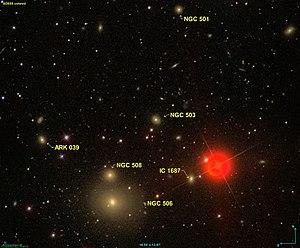
Image créée à l'aide du logiciel Aladin Sky Atlas du Centre de Données astronomiques de Strasbourg et des données de SDSS (Sloan Digital Sky Survey).
NGC 503 est une galaxie lenticulaire située dans la constellation des Poissons à environ 265 millions d'années-lumière de la Voie lactée. Elle a été découverte par l'astronome prussien Heinrich d'Arrest en 1863.